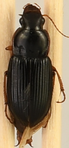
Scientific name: Harpalus pensylvanicus
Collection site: Konza Prairie Agroecosystem NEON (KONA), plot KONA_002